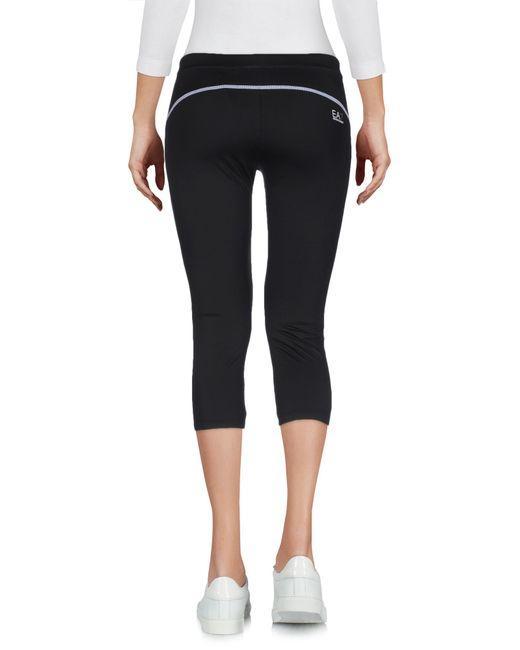
Slim Fit knielange Leggings für Damen